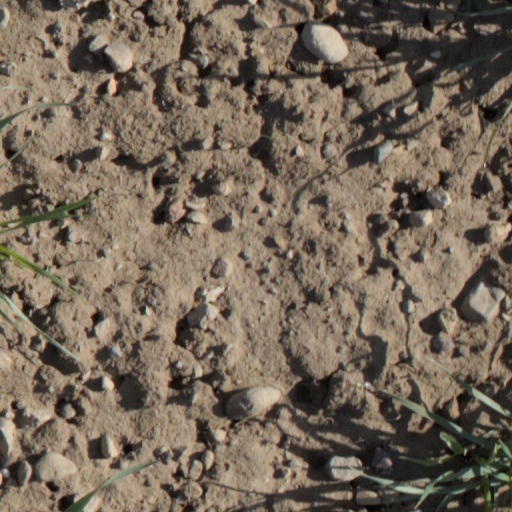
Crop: wheat